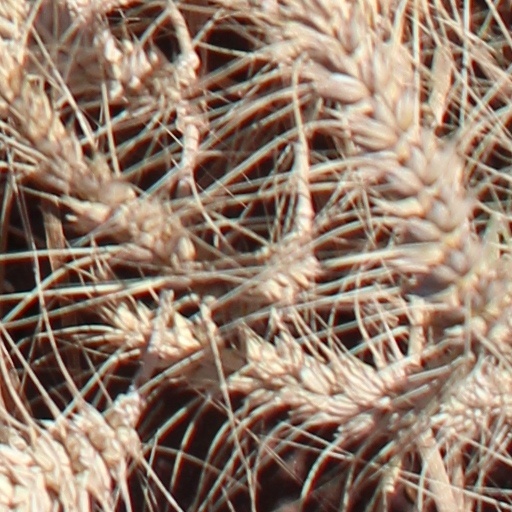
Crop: wheat